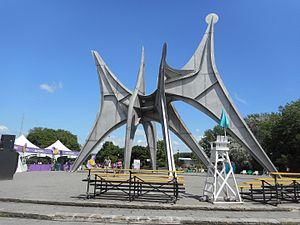
Piknic Électronik, installé autour de la sculpture de Calder intitulée L'Homme, île Sainte-Hélène, parc Jean-Drapeau, Montréal
Piknic Électronik est un événement de musique électronique extérieur qui a pour mission de créer des expériences immersives et sociales placées sous le signe de la convivialité. Situé dans un parc urbain à 10 minutes du centre-ville de Montréal, le Piknic rassemble des milliers d’amateurs de musique électronique tous les dimanches de l’été, de mai à septembre. Avec sa programmation variée, le Piknic Électronik s’est imposé depuis plus de 10 ans comme un événement phare du circuit culturel estival montréalais.